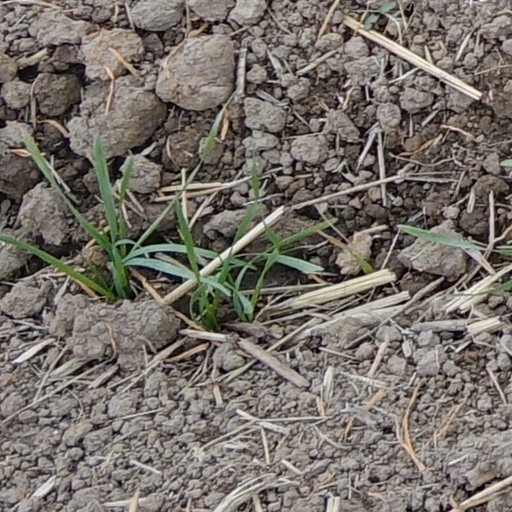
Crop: wheat